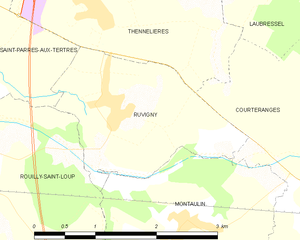
Carte des communes françaises: Ruvigny